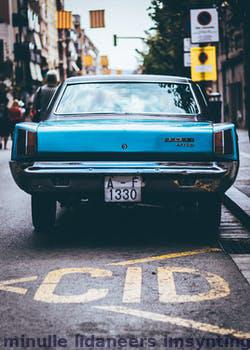
Label: Watermark